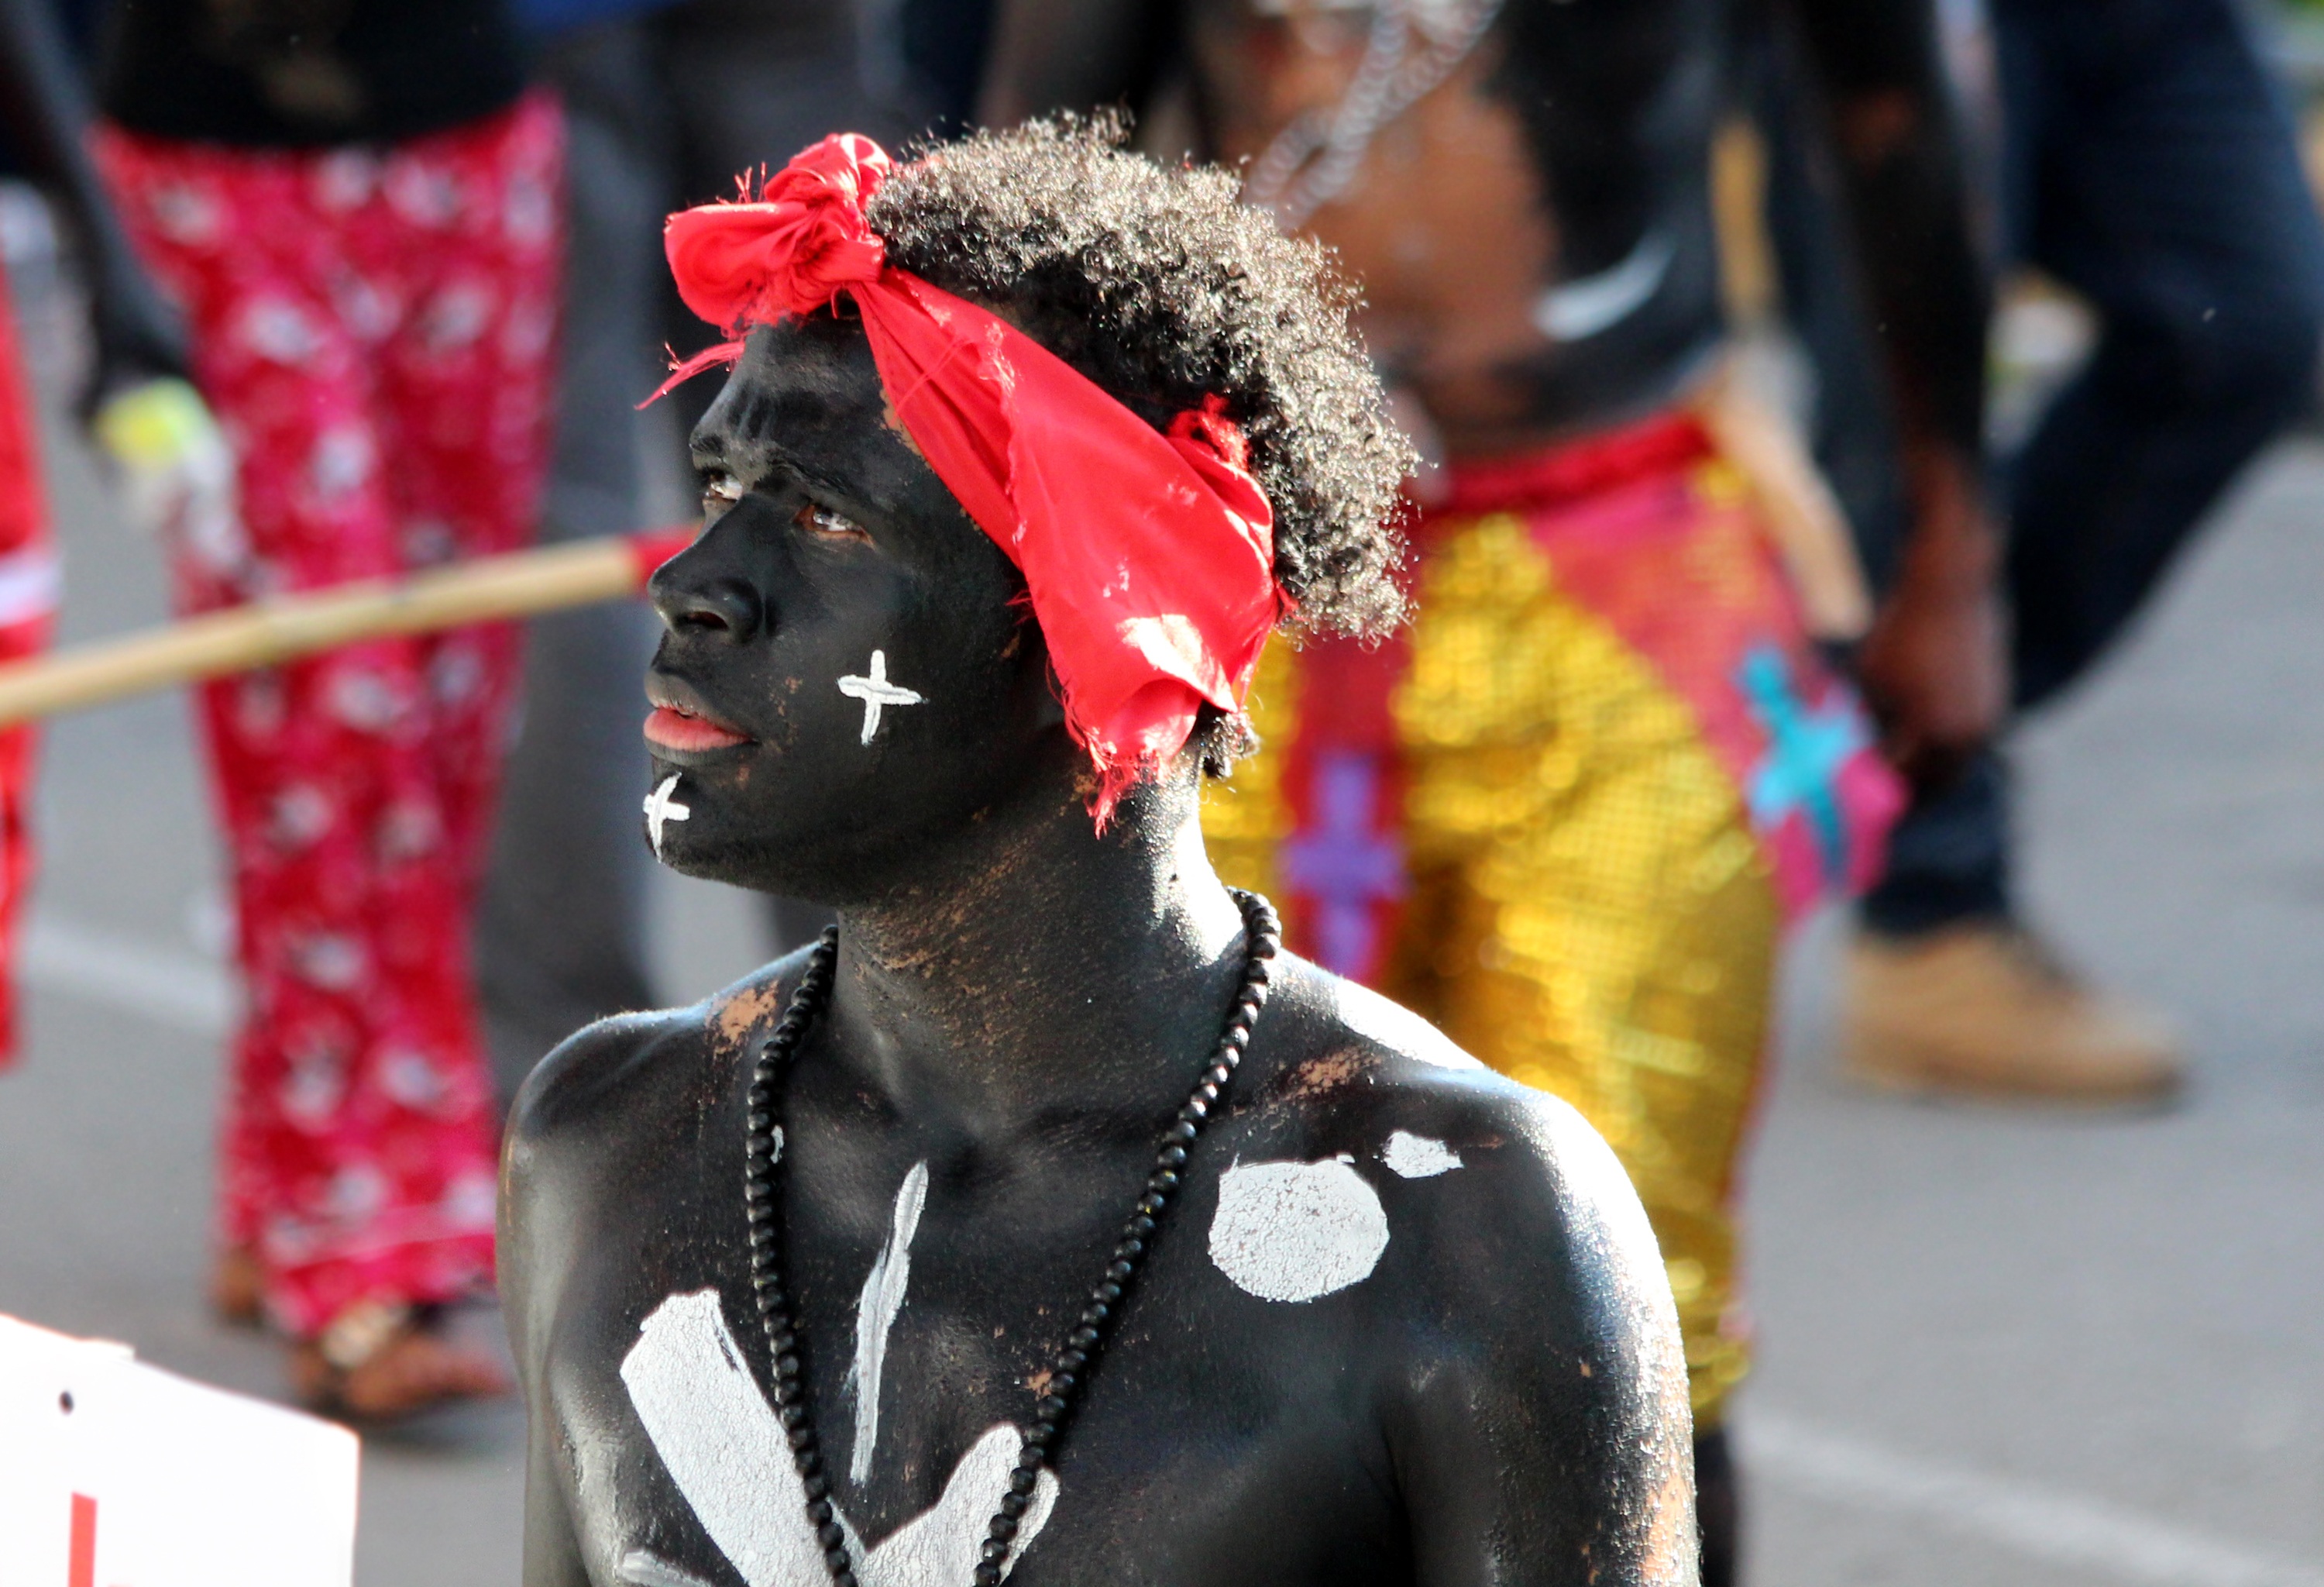
man, person, boy, view, guy, young, carnival, holiday, bandana, performance art, festival, performance, event, tradition, costume, masquerade, views, black guy